Kelly Kettle

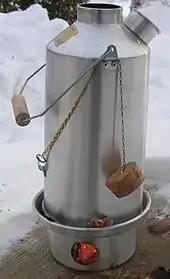
A Kelly Kettle in use. Note the cork stopper is not in the water spout while water is being boiled, this is for safety reasons

Kelly Kettle, Storm Kettle, Ghillie Kettle, Thermette, Survival Kettle and Volcano Kettle are trade names for portable devices for boiling water outdoors using twigs and other small combustible materials; these devices consist of a water jacket surrounding a fire chamber which creates an upward chimney draft ensuring efficient and rapid boiling even in windy or wet weather.